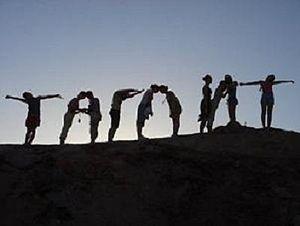
ces personnes forment le mot Таглит (Taglit) en caractères cyrilliques. C'est le nom d'une organisation qui propose des voyages de découverte en israël aux jeunes juifs de diaspora. Русский: Группа Таглит-Москва в Израиле